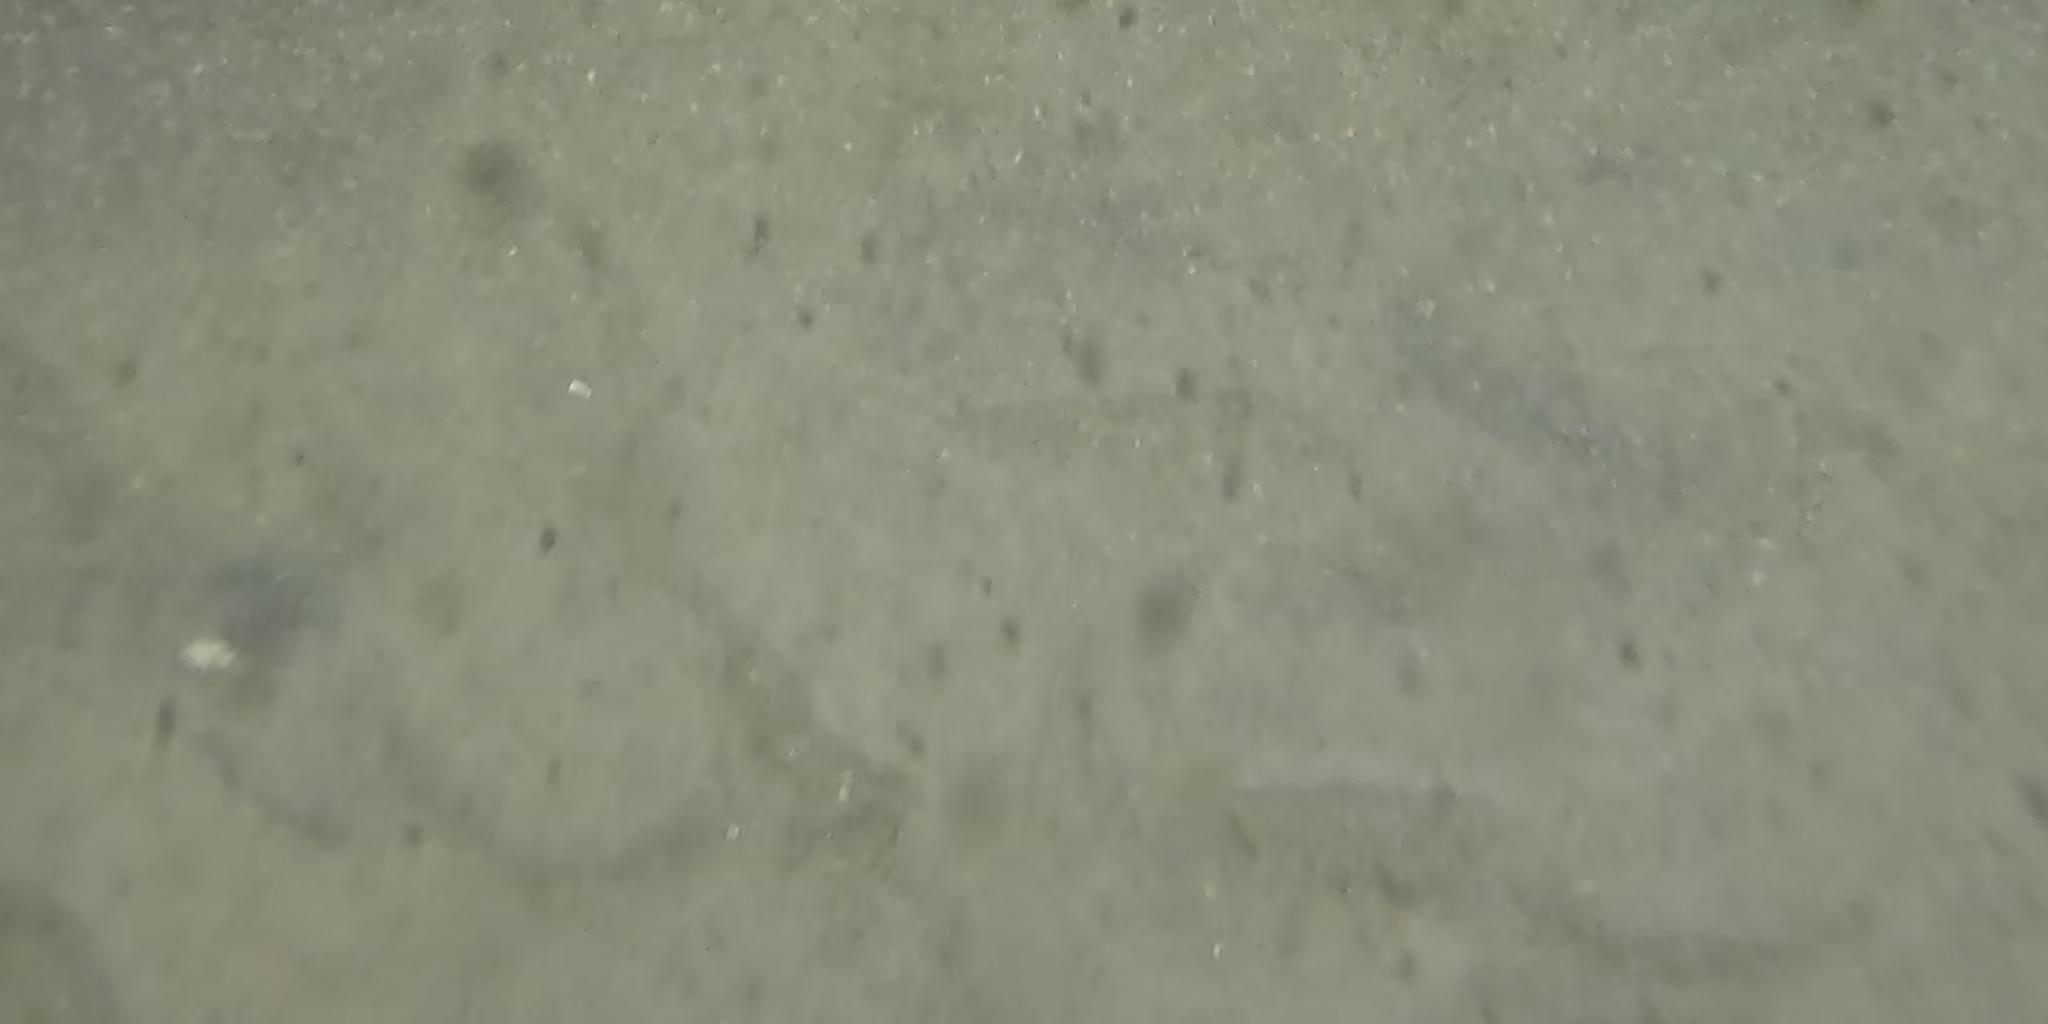
Seabed habitat: sand